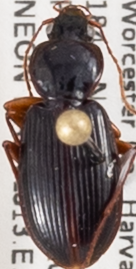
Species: Synuchus impunctatus
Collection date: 2021-08-04
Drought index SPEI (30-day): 1.928
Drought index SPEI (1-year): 0.142
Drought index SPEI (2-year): -0.82